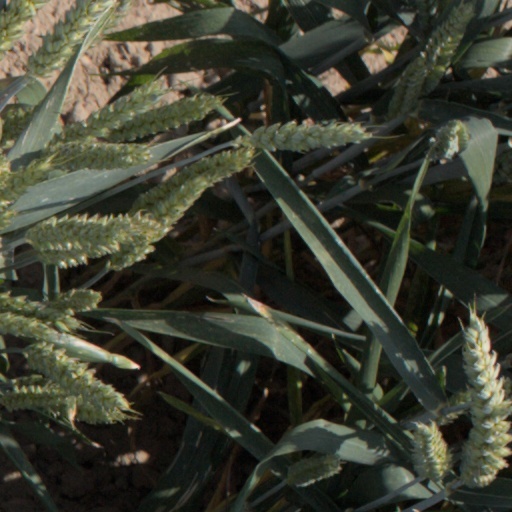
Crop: wheat